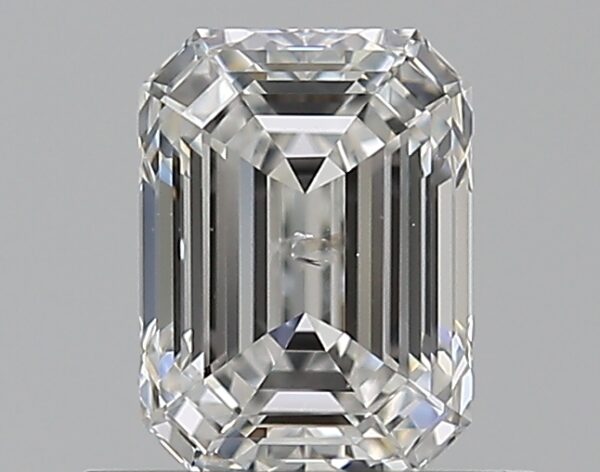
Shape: emerald
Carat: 0.7
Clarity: SI2
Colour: F
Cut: EX
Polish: EX
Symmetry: EX
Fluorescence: F
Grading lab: GIA
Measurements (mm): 5.78 x 4.28 x 2.93